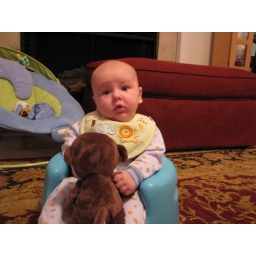
Beau sitting in bumbo chair with monkey 1